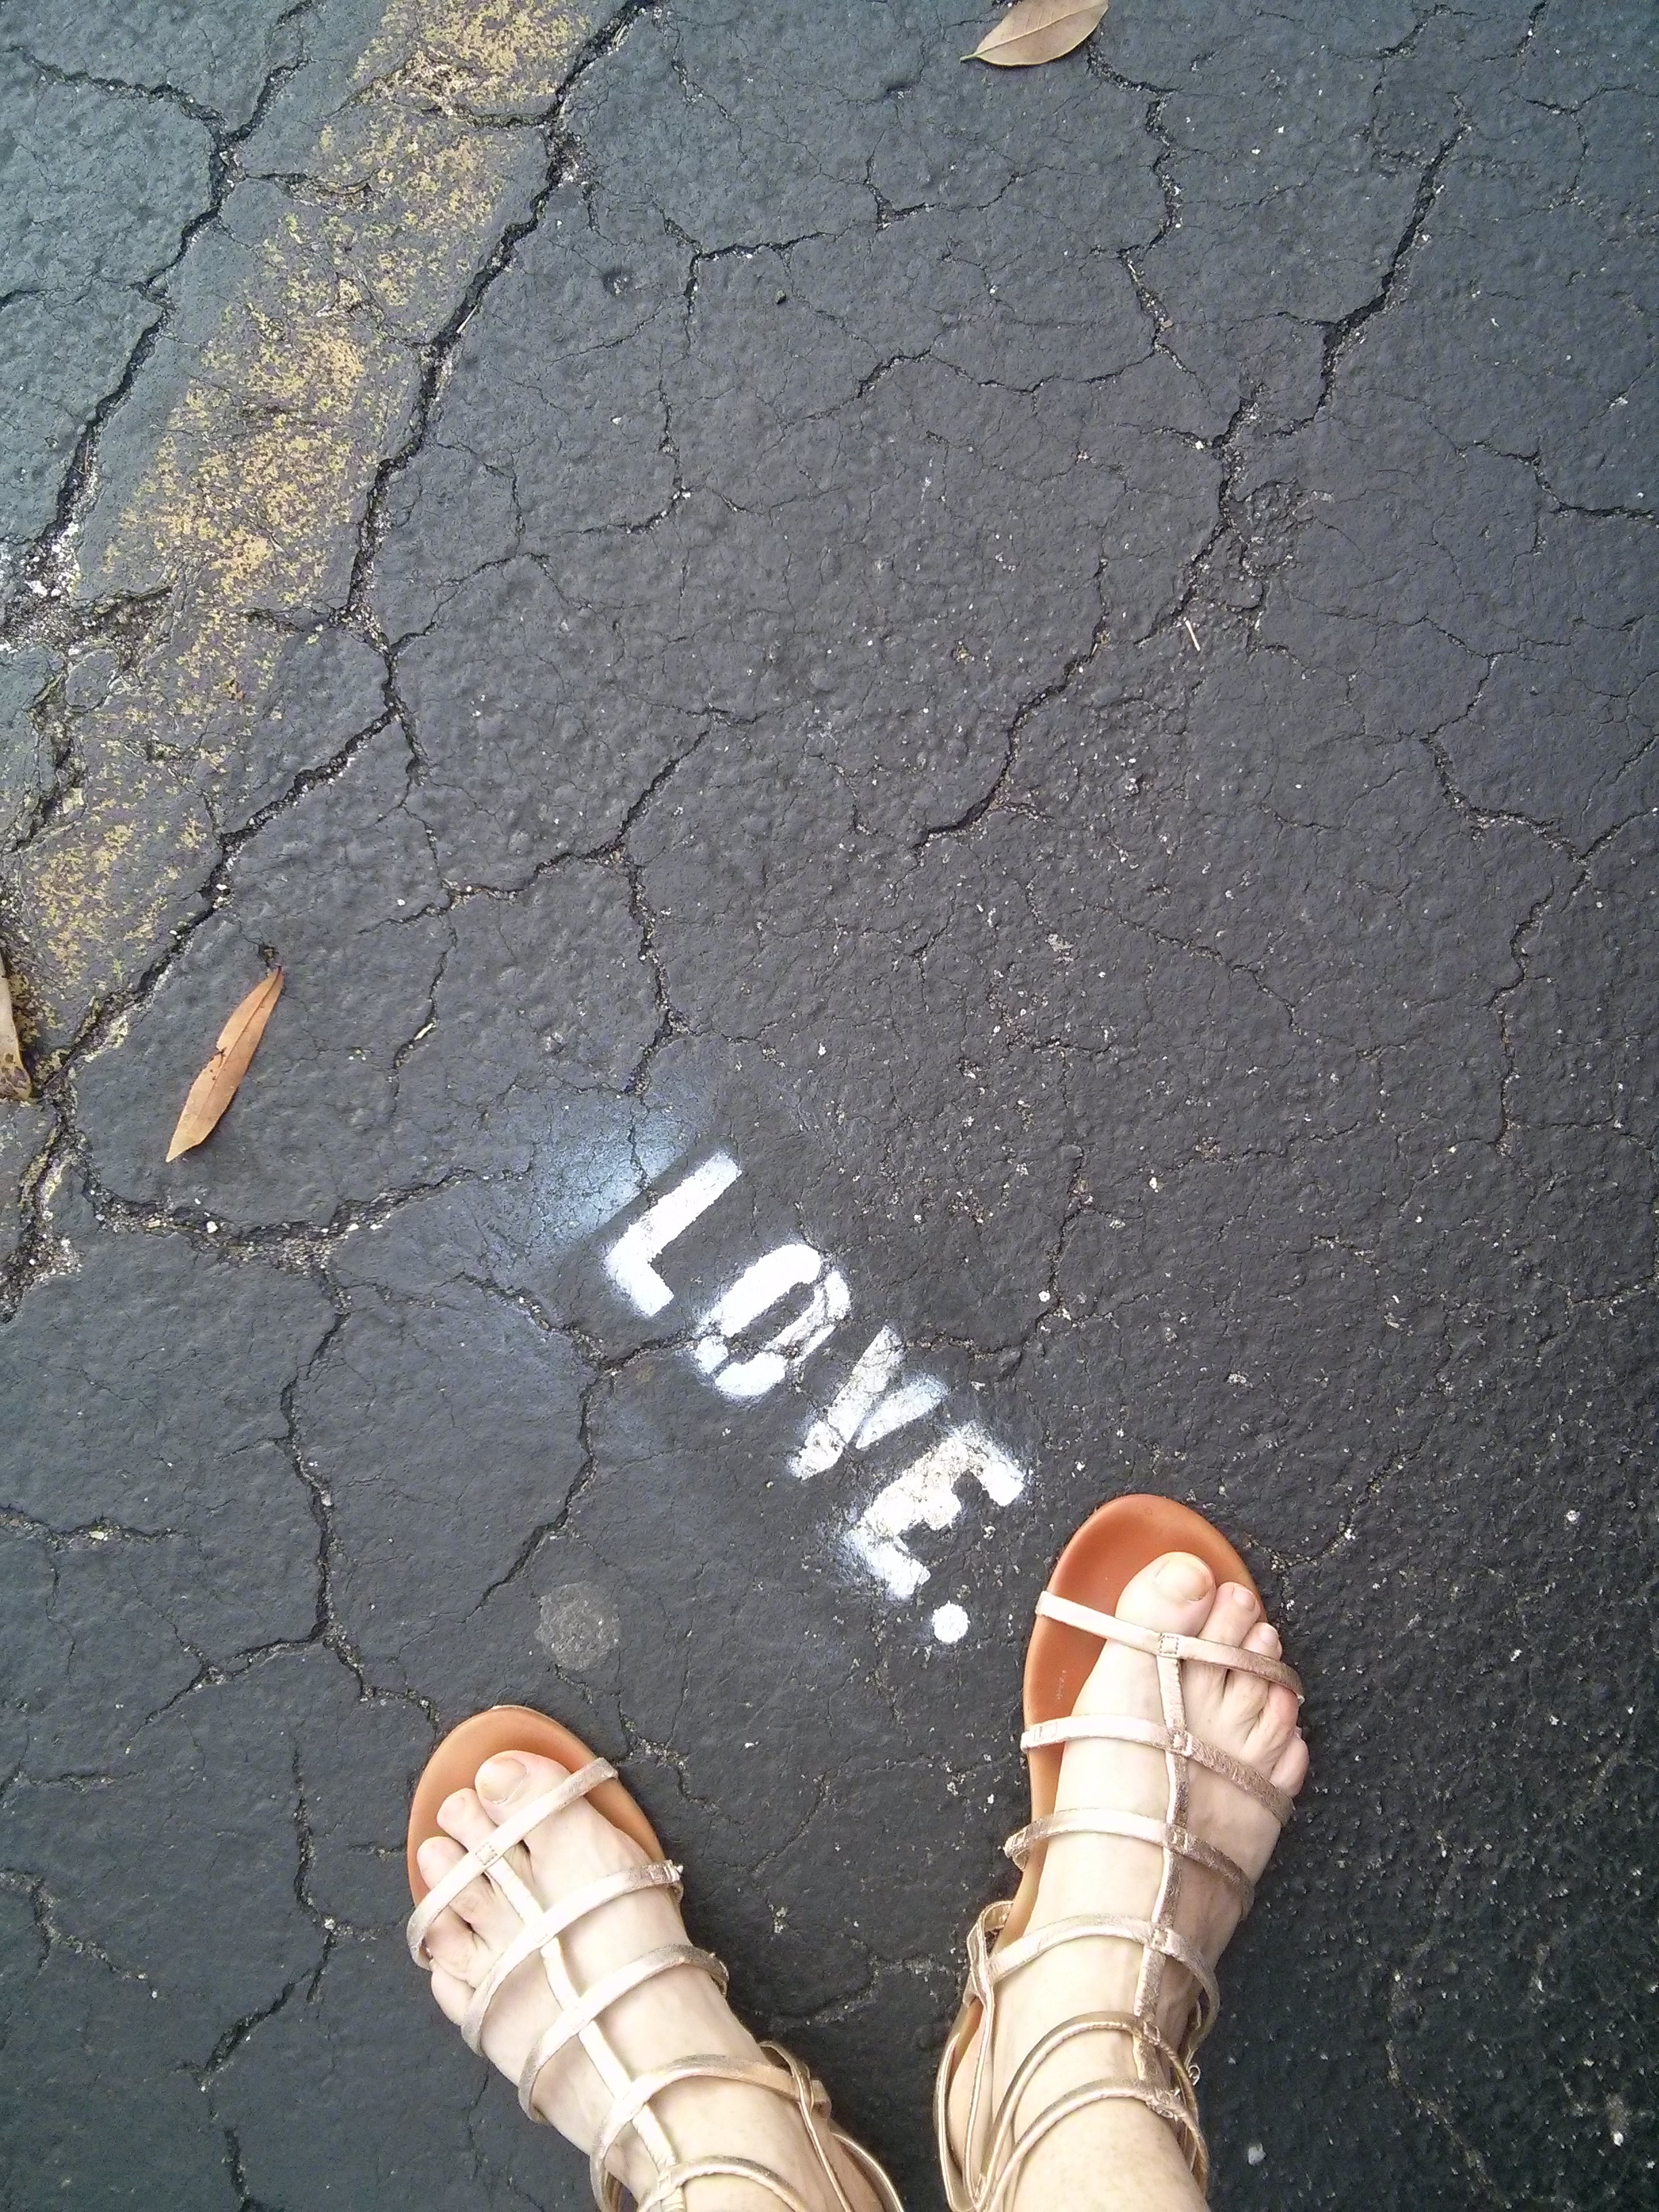
wall, asphalt, soil, material, road surface